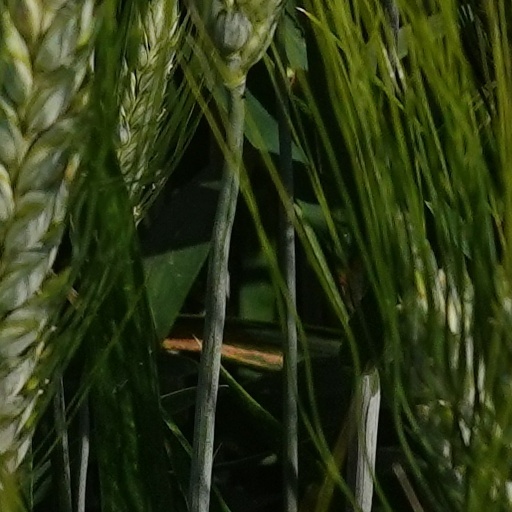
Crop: wheat